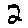
Label: 2